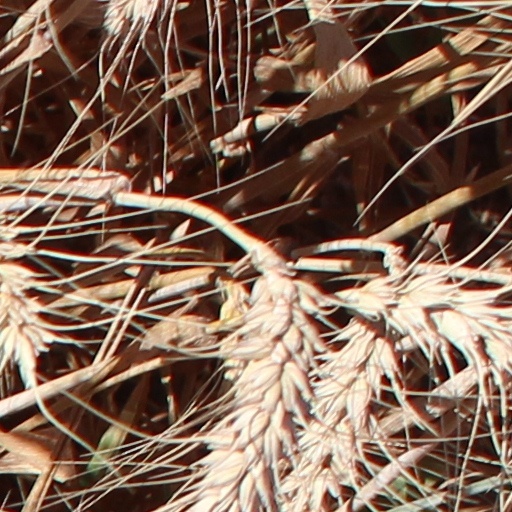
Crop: wheat